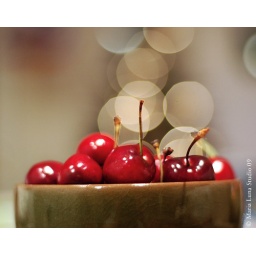
Cheries in green bowl